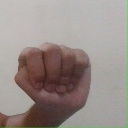
अक्षर: ठ